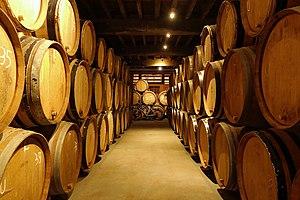
Magasin de futaille à la Brasserie Cantillon.